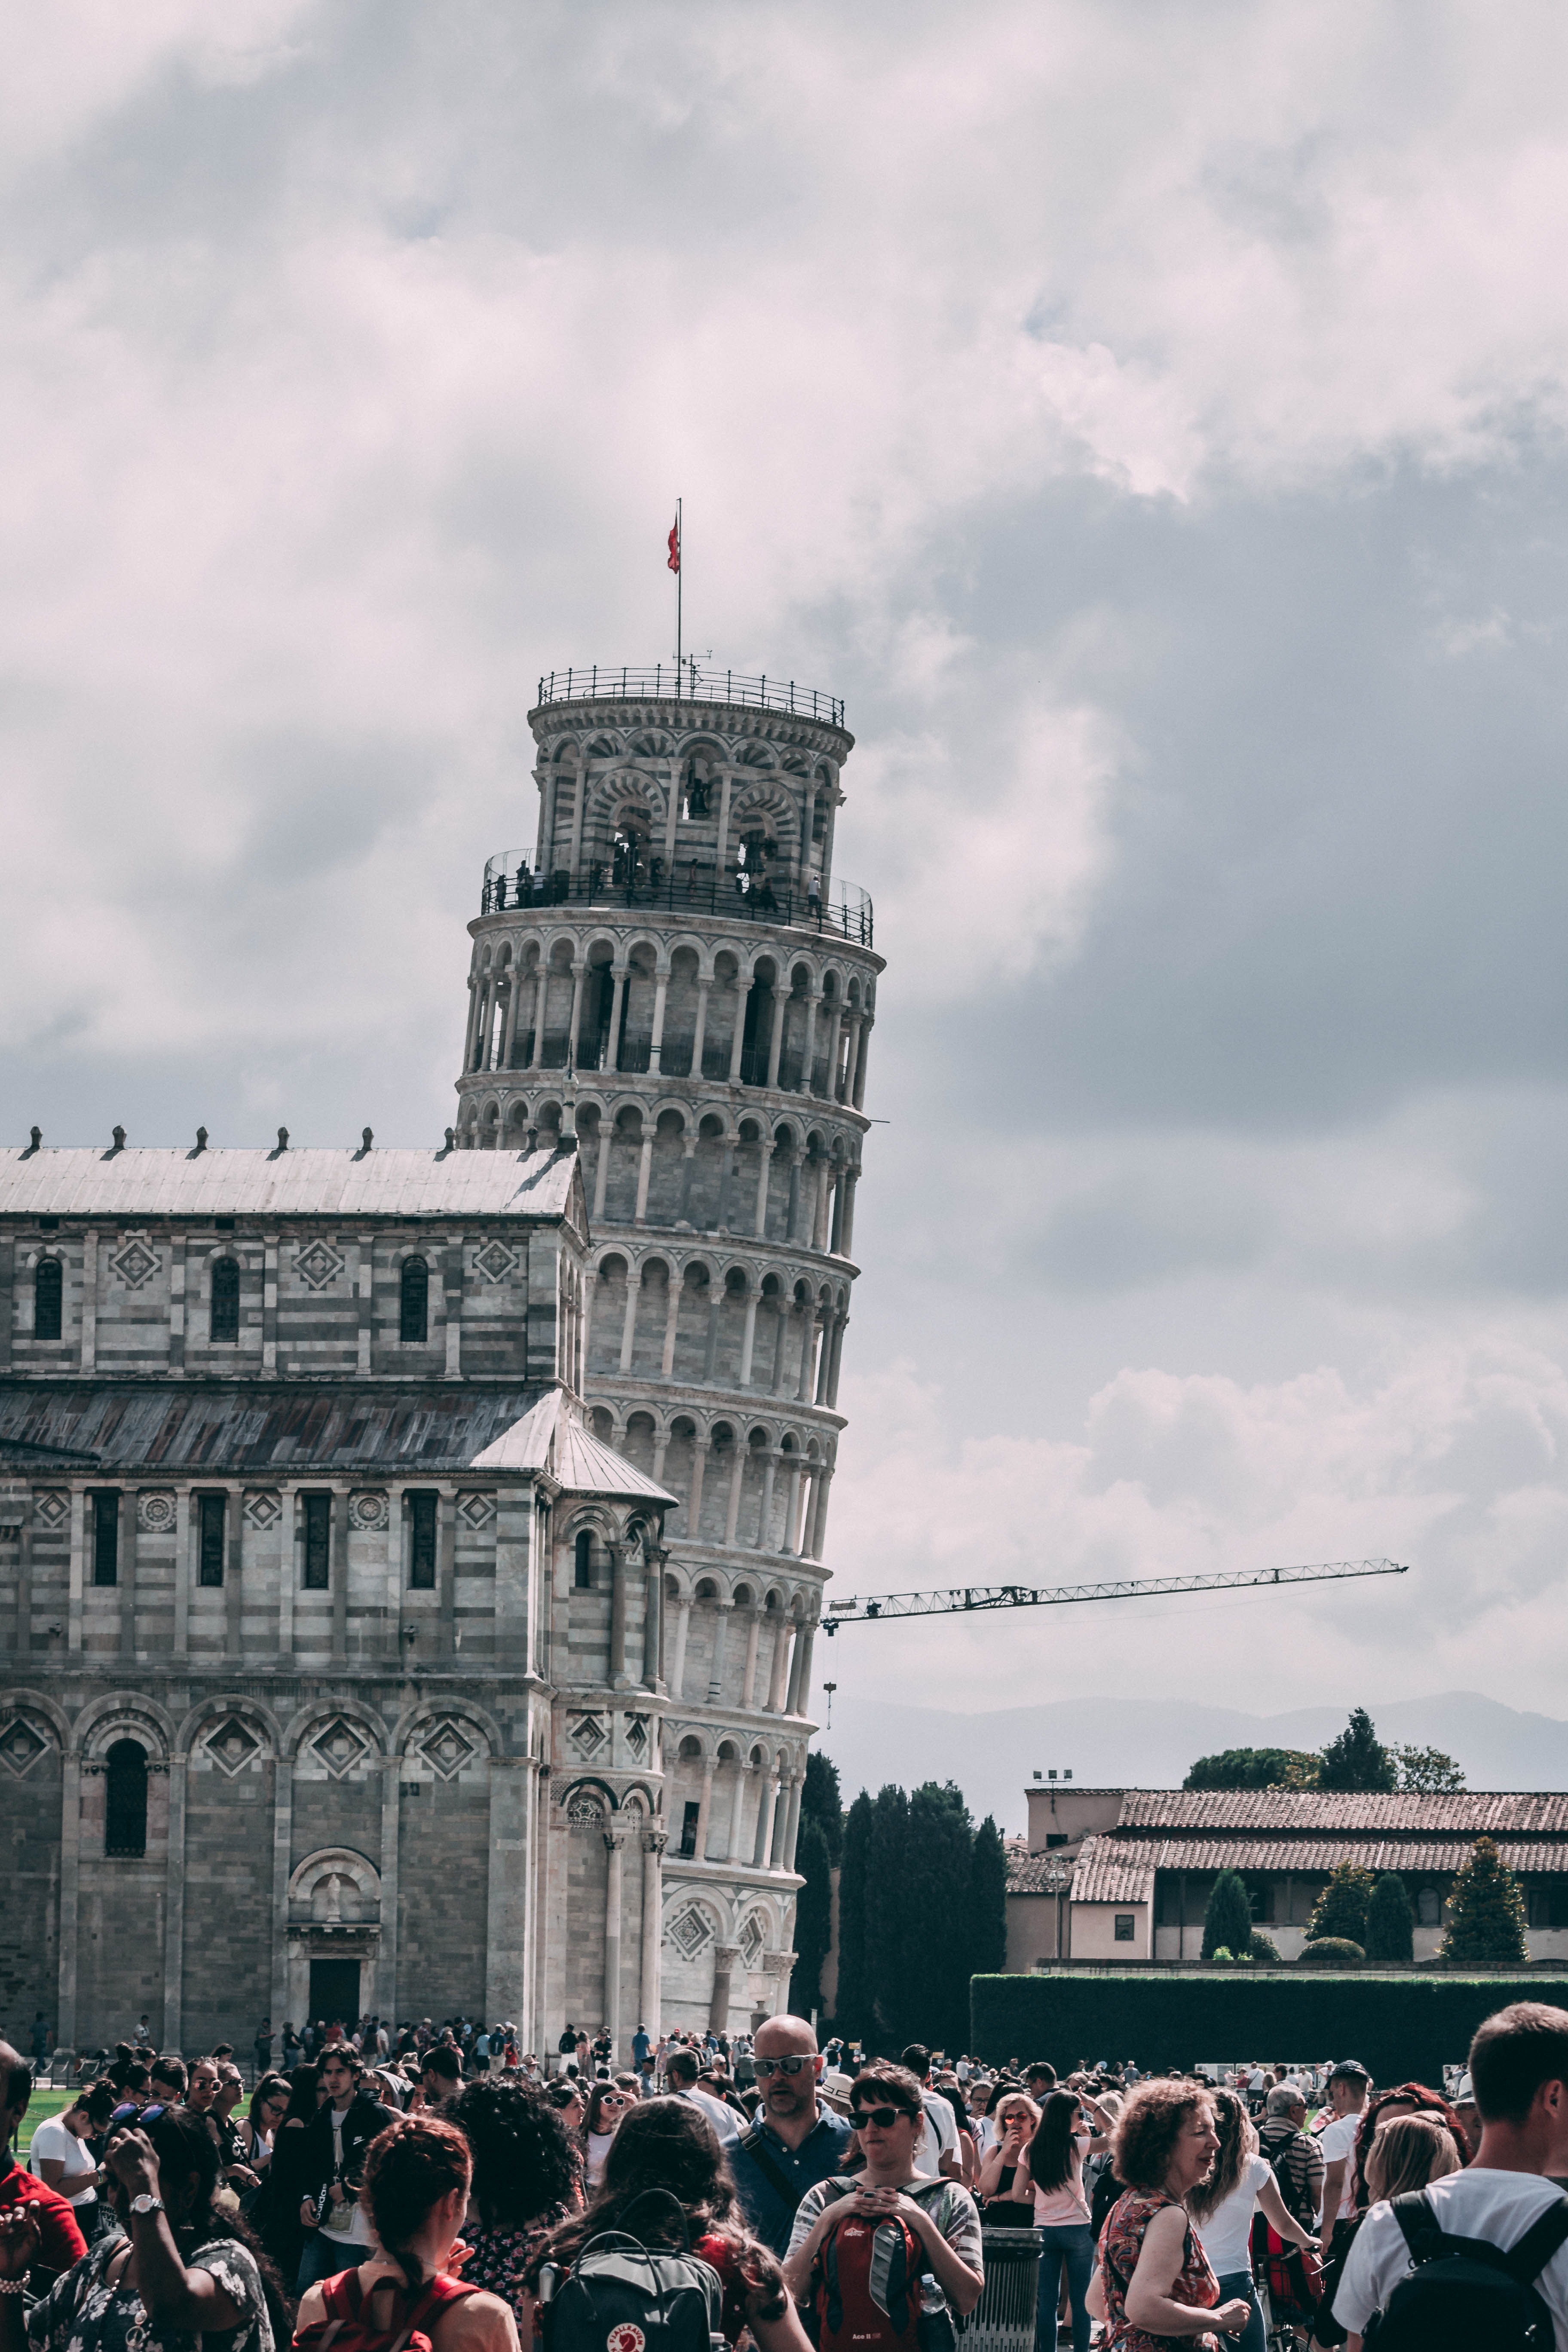
crowd, people, landmark, tower, architecture, city, daytime, human settlement, sky, building, flag, tourism, town square, metropolis, metropolitan area, urban area, monument, summer, palace, vacation, photography, street, tourist attraction, world, plaza